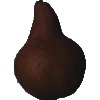
Label: Pear Kaiser 1